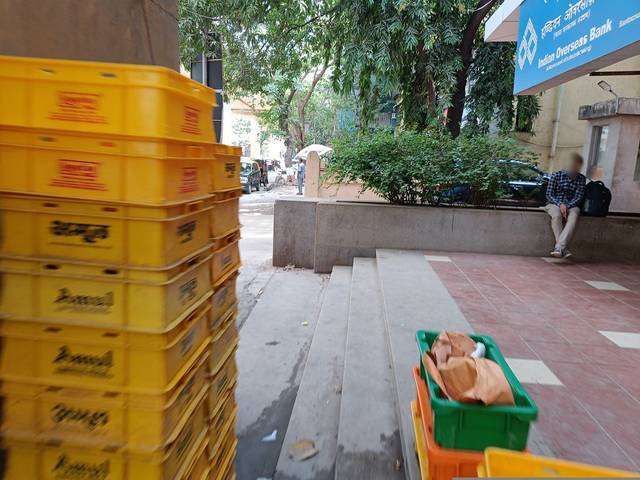
Region: India
Coordinates: 19.085, 72.838